Adli Lachheb

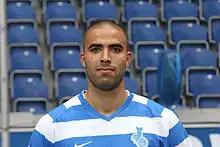
Lachheb with MSV Duisburg in 2012

Adli Lachheb (born 22 June 1987) is a Tunisian former professional footballer who played as a centre-back.